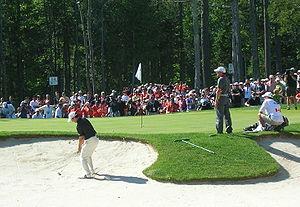
Mike Weir au Skins mondial Telus, Club de golf La Tempête, Lévis, province de Québec, Canada